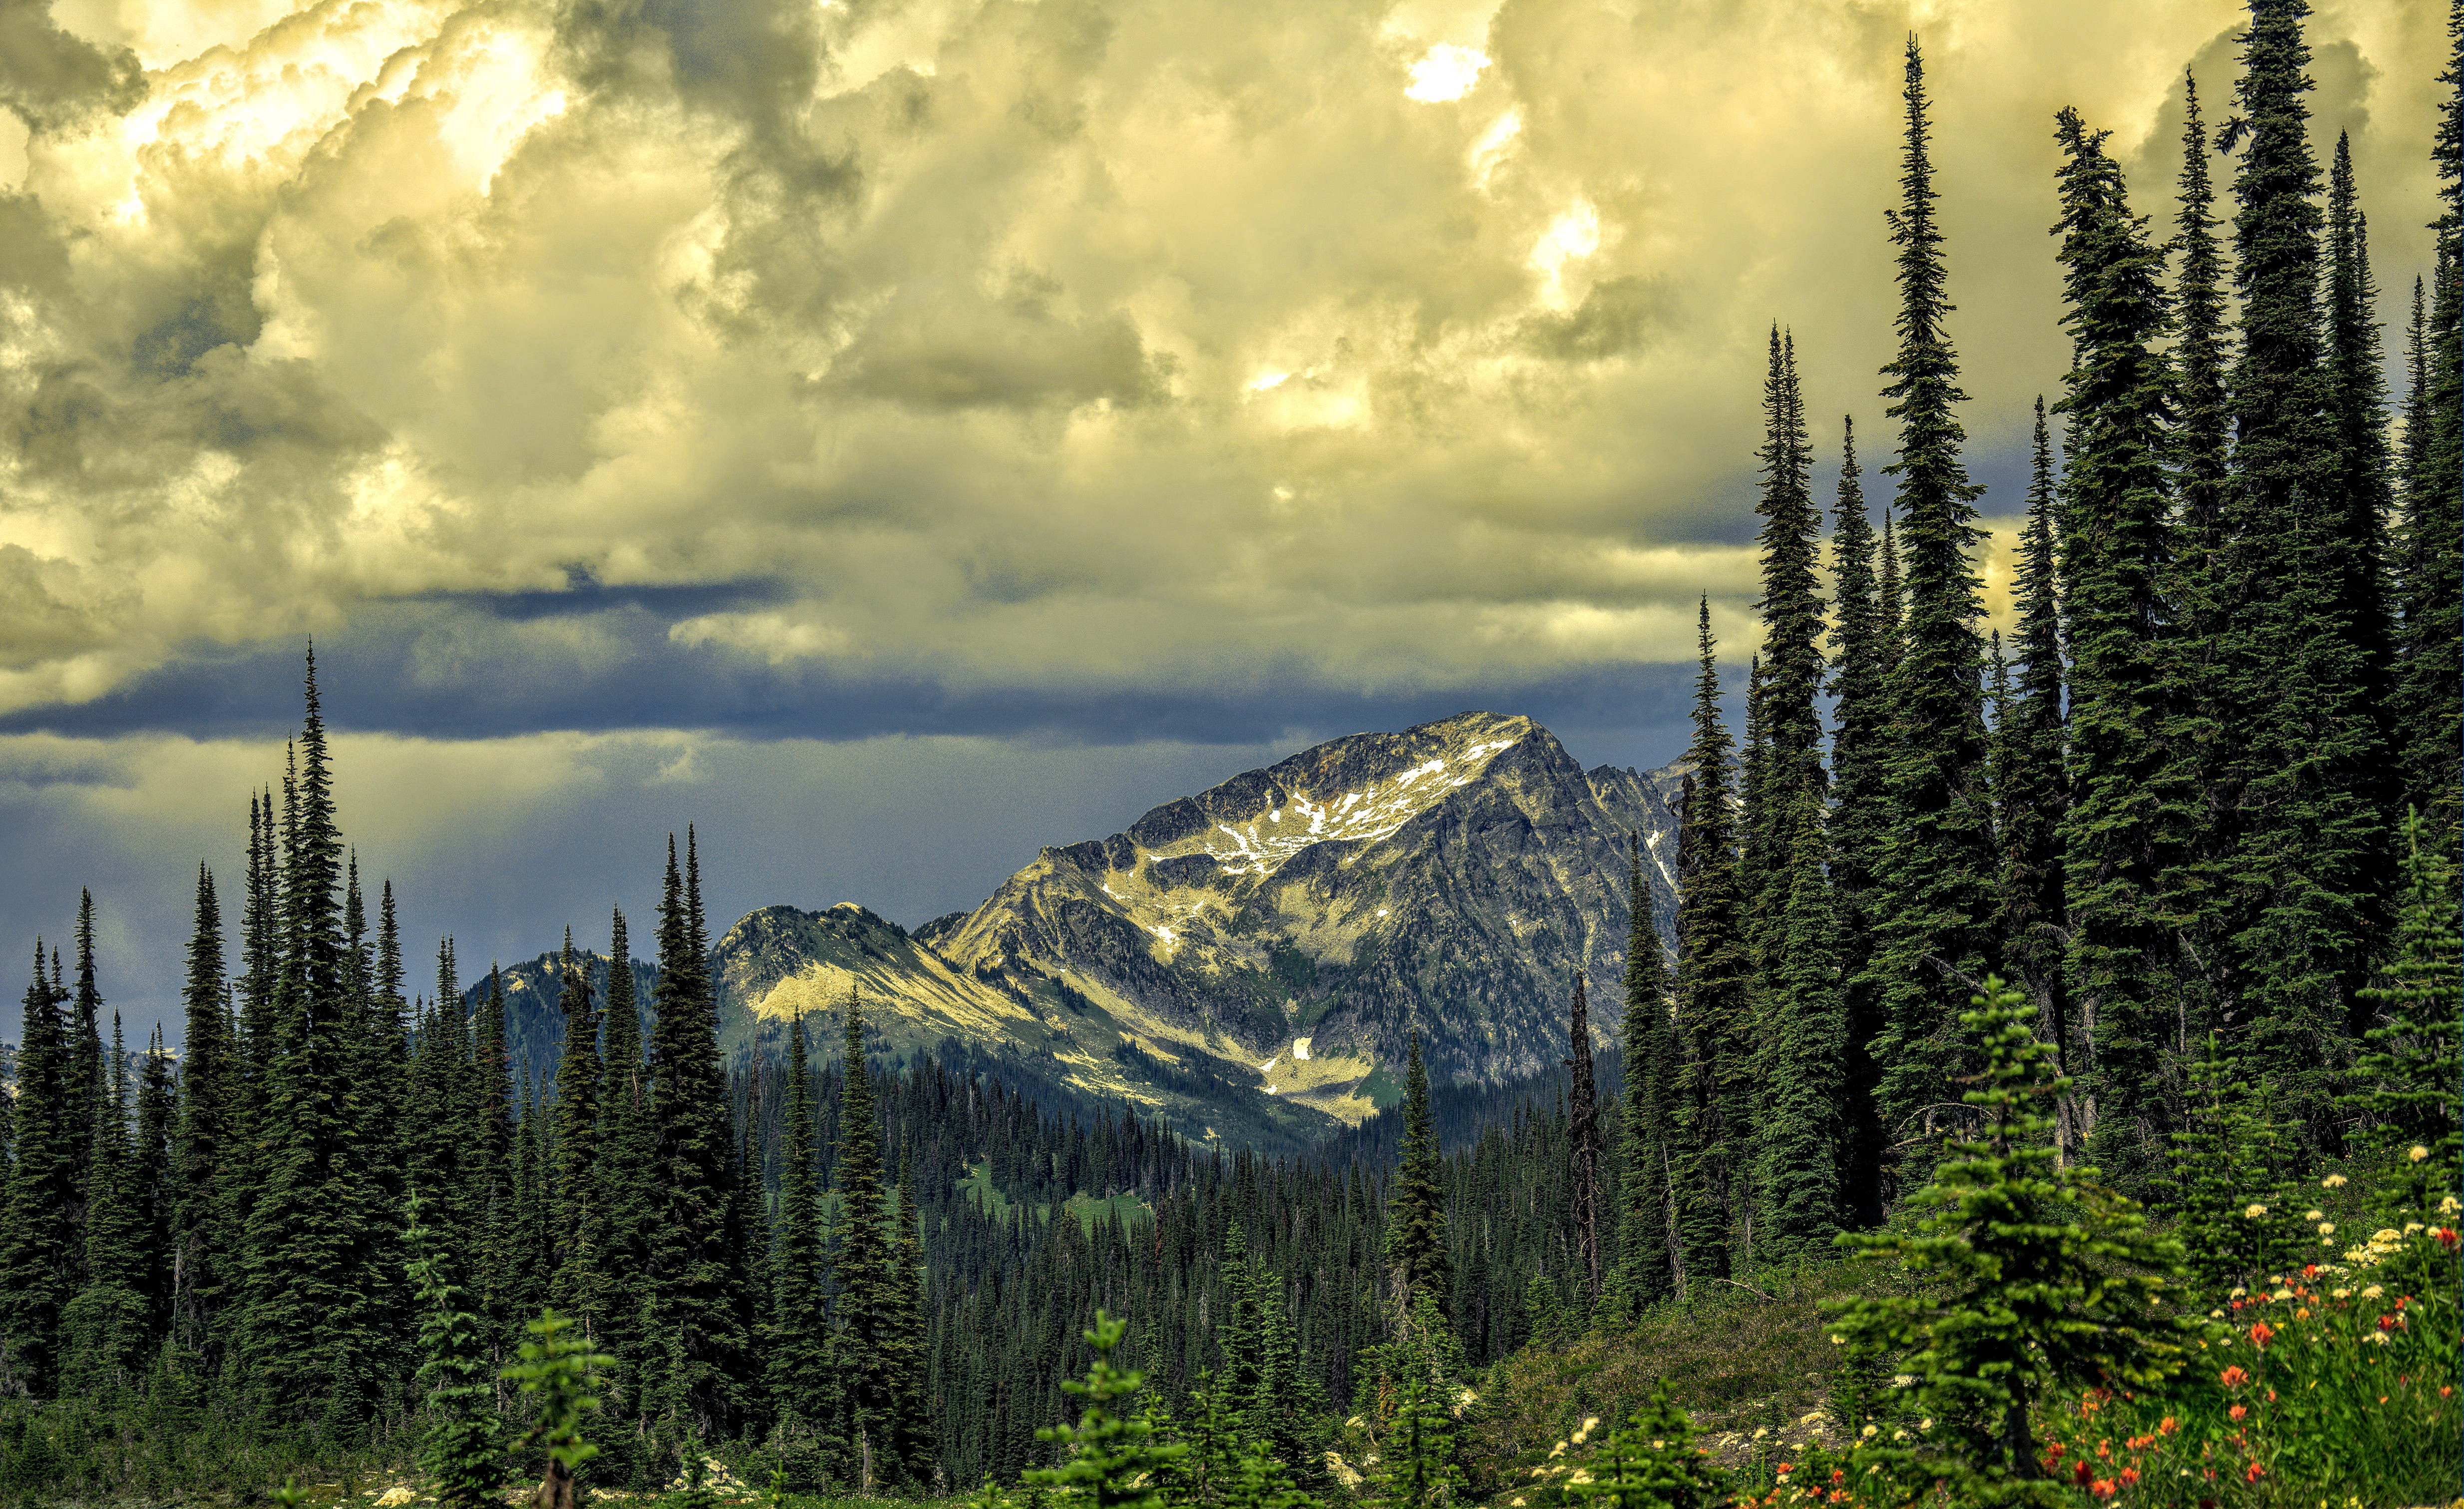
landscape, tree, nature, forest, wilderness, mountain, cloud, plant, sky, wood, field, meadow, sunlight, morning, fall, lake, dawn, valley, mountain range, summer, travel, wild, environment, reflection, scenic, hike, evergreen, autumn, ridge, cloudscape, flowers, conifer, outdoors, clouds, daylight, plateau, habitat, larch, ecosystem, natural environment, geographical feature, atmospheric phenomenon, woody plant, mountainous landforms, temperate coniferous forest